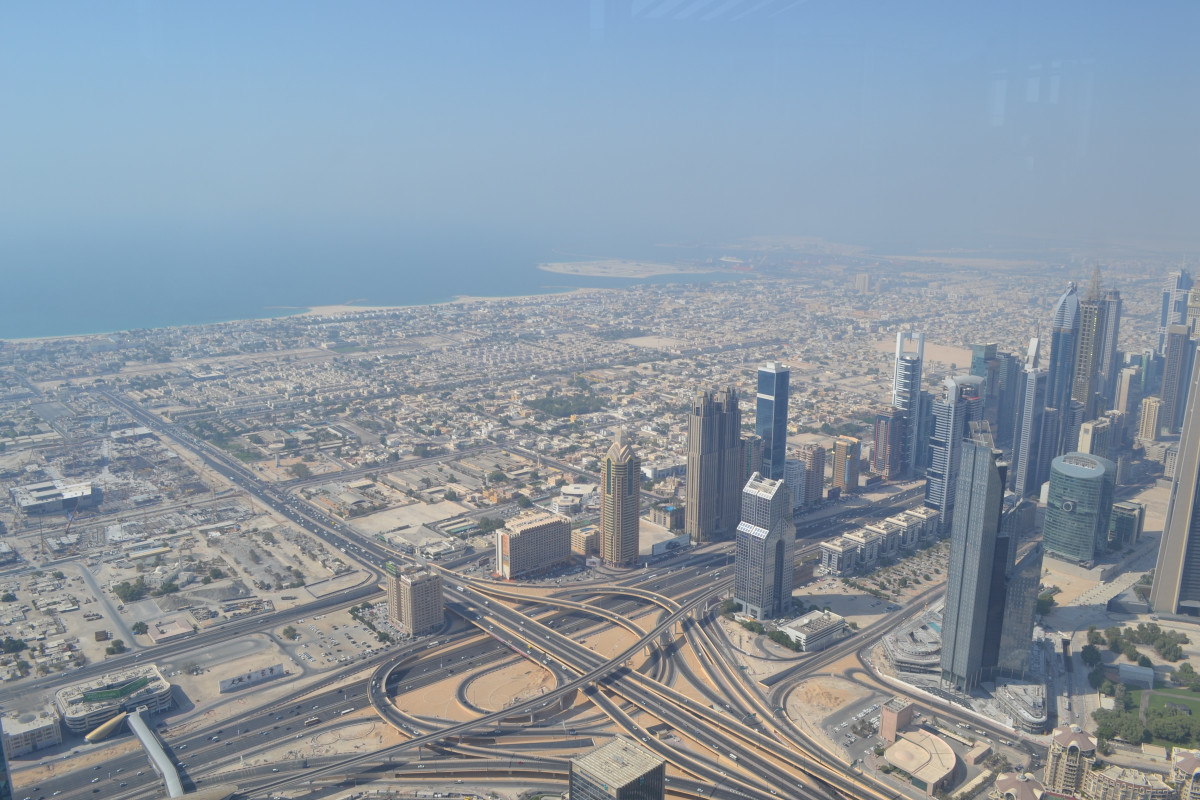
Tags: skyline, city, skyscraper, cityscape, panorama, downtown, tower, landmark, metropolis, bird's eye view, aerial photography, urban area, residential area, human settlement, atmosphere of earth